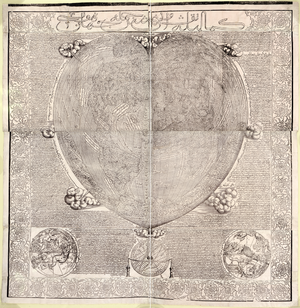
Cette impression de 1795 d'une gravure sur bois basée sur la carte du monde en forme de cœur de 1534 d'Oronce Fine est attribuée à un cartographe de Tunis nommé Hajji Ahmad. À première vue, le texte en turc ottoman qui accompagne la carte semble être un récit captivant, écrit à la première personne, de la remarquable odyssée d’Hajji Ahmad à travers la Méditerranée. Un examen plus approfondi conduisit les spécialistes de la cartographie à mettre en doute l'authenticité et la paternité de la carte. Le texte contient des erreurs et des sources européennes, telles que Delle Navigationi et Viaggi (Voyages et navigations) de Giovanni Battista Ramusio, semblent avoir influencé les détails géographiques de la carte. Elle fut très probablement imprimée à des fins commerciales par un groupe de cartographes vénitiens qui comprenait Nicolo Cambi et Michele Membré, le traducteur turc officiel de la république vénitienne. Quelle que soit sa véritable provenance, cette carte met en évidence les remarquables influences interculturelles en jeu au tout début du monde méditerranéen, en particulier entre Tunis, Venise et Istanbul. Cartes du monde